New York State Route 293

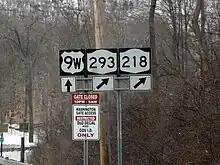
NY 293 at its northern junction with US 9W and NY 218 in Highlands

NY 293 begins at a junction with US 6 in Woodbury less than east of the Thruway, in Harriman State Park. From there it travels in a roughly east-northeast direction between the Harriman properties and the vast USMA reservation, most of which is only selectively open to the public. NY 293's next major junction also serves as its northern terminus, at US 9W in Highlands. NY 218 ends its concurrency with US 9W there and takes over the roadway that continues east beyond the underpass. West Point's Washington Gate is a short distance past the intersection.